John A. Coate House

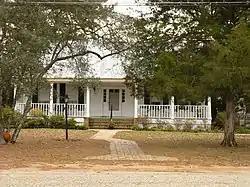
The house in 2008

The John A. Coate House is a historic house located in Grove Hill, Alabama, United States.